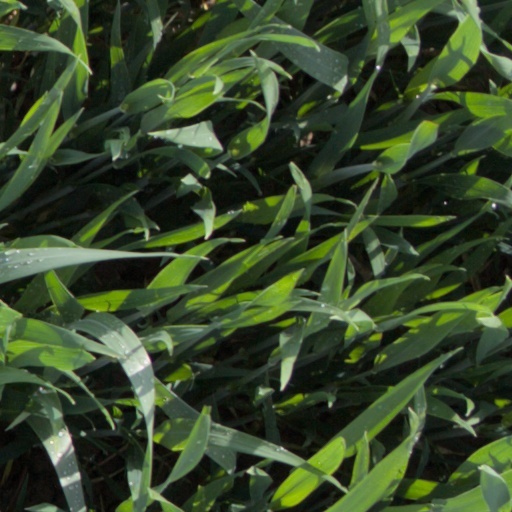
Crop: wheat